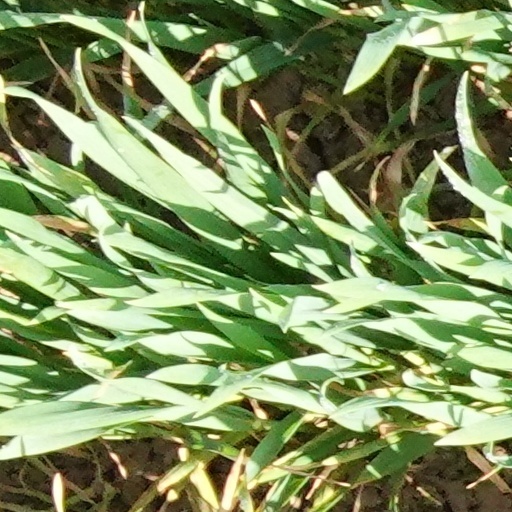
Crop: wheat